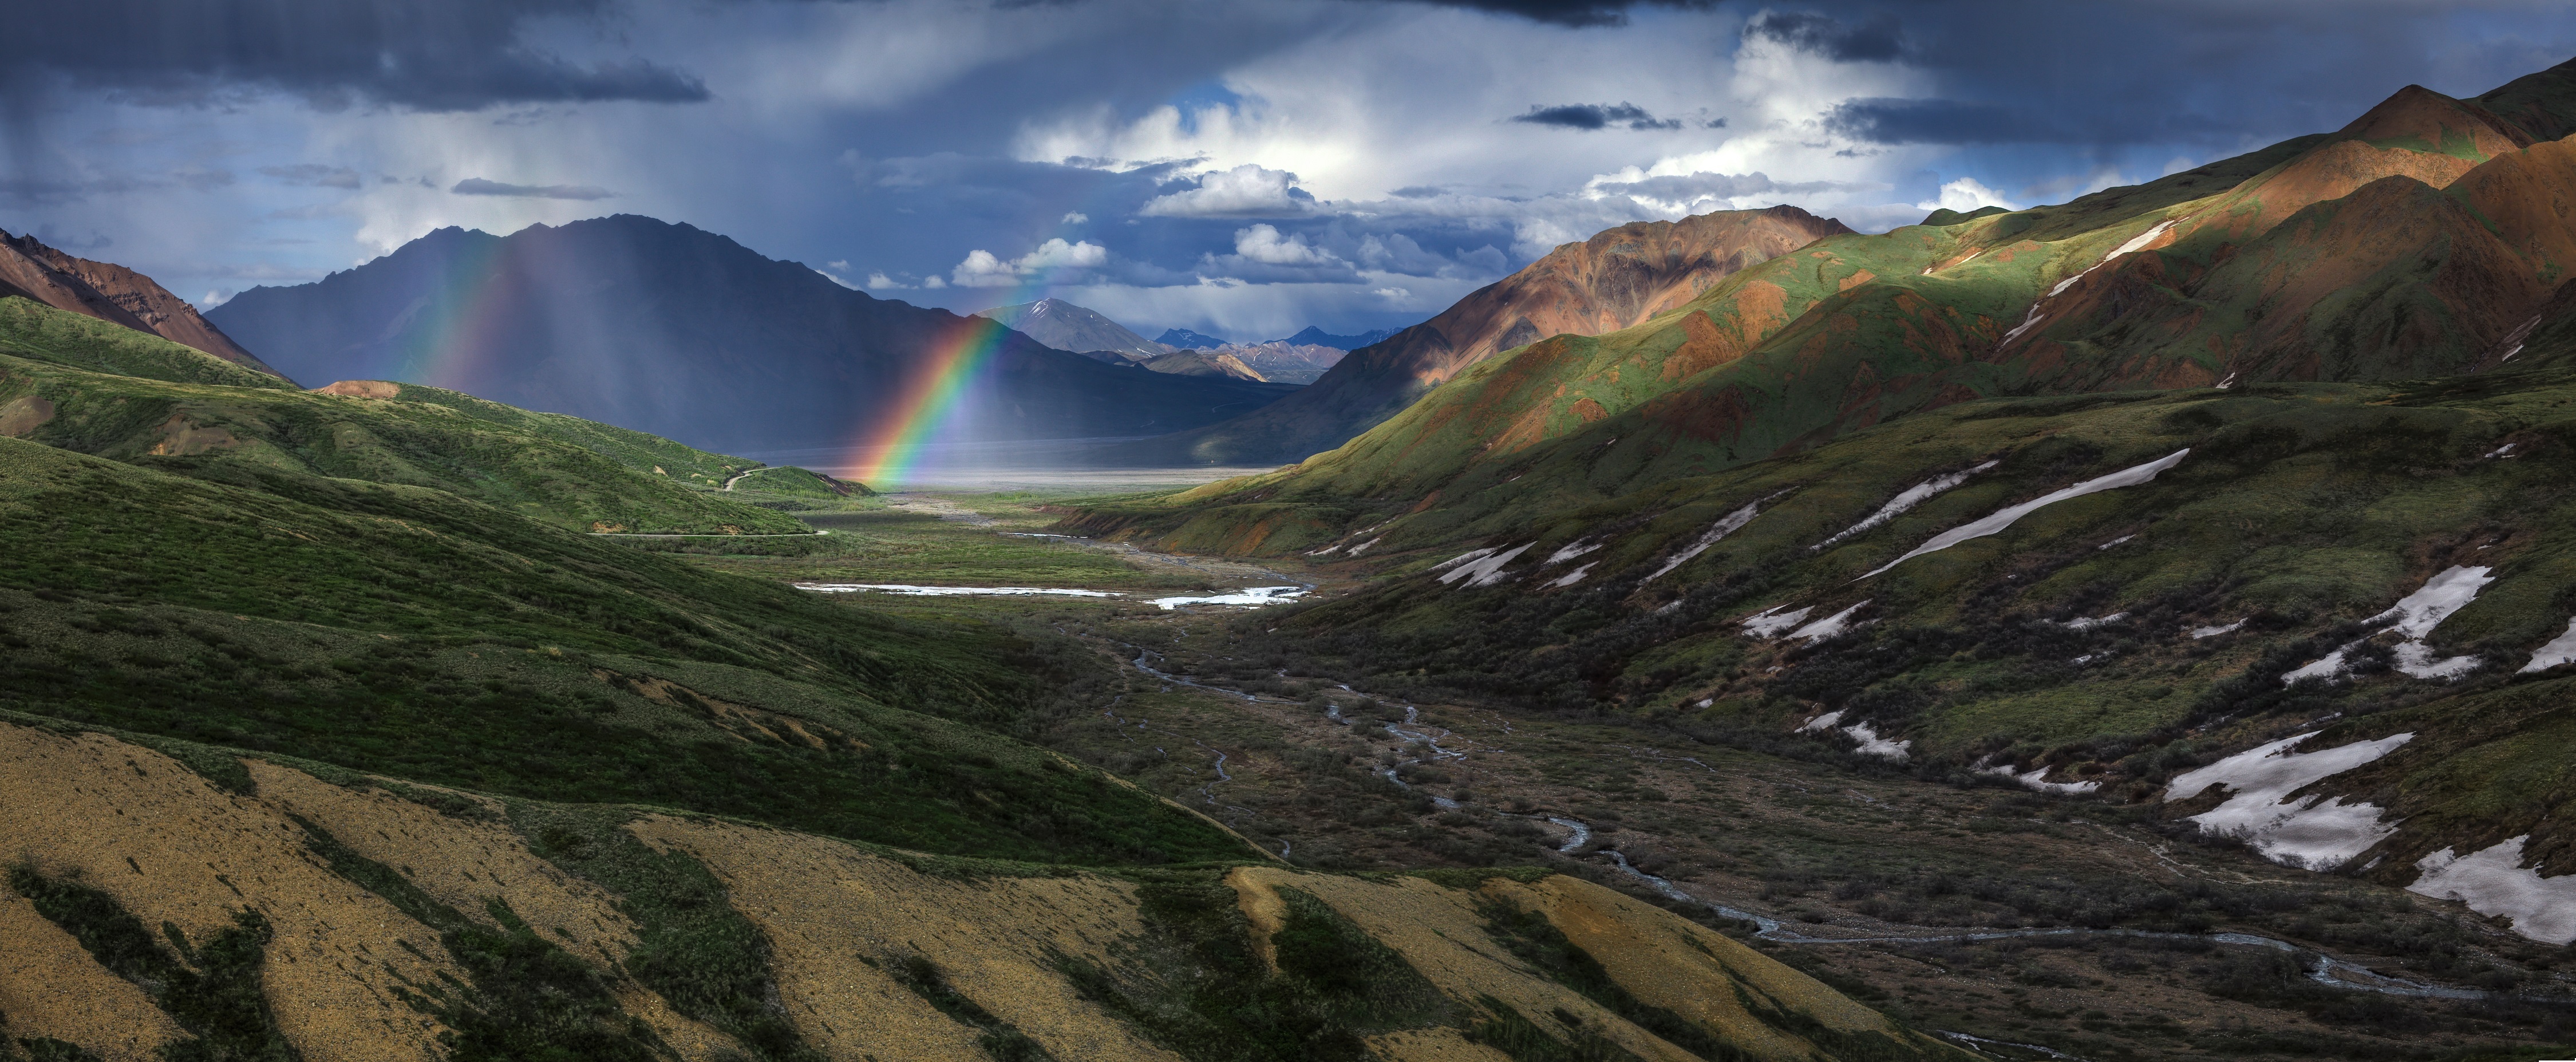
landscape, nature, horizon, wilderness, mountain, snow, sky, sunlight, hill, lake, valley, mountain range, panorama, scenic, usa, rugged, fjord, colorful, highland, terrain, ridge, outdoors, clouds, rainbow, mountains, alps, picturesque, plateau, fell, cirque, alaska, loch, moraine, denali, national park preserve, landform, mountain pass, geographical feature, mountainous landforms, glacial landform